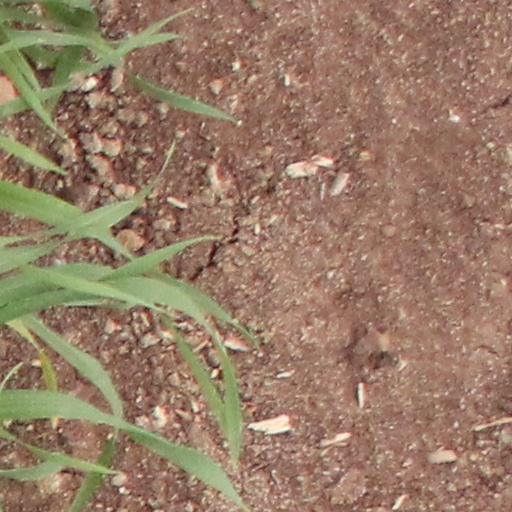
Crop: wheat